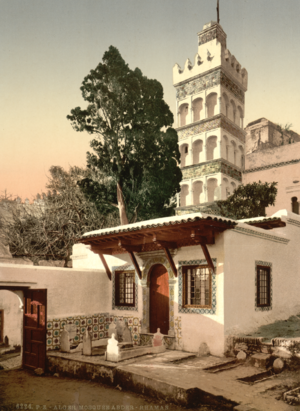
Sidi Abderrahmane At-Thaâlibi, de son vrai nom Abou Zaid Abderrahmane Ben Makhlouf al- Thalibi– de la tribu arabe des Thaâlba, né en 1384 dans le village Thaälba situé sur la rive des Issers, en Kabylie, est un penseur et théologien musulman d’Afrique du Nord, saint patron de la ville d’Alger. Il côtoya les plus grands docteurs de son temps comme Abi Zeyd el Waghlissi, Abu Kassam el Mashdalî, Abi Kassem el Boughzalî, Mohamed ibn Khalf el Oubay, durant ses nombreux voyages d’études en Orient avant de revenir s’installer en 1414 à Alger, où on lui confia la magistrature suprême de la ville.
La wilaya d'Alger est une subdivision administrative algérienne située dans l'Algérois. Son chef-lieu est Alger.
La Direction des affaires religieuses et des wakfs d'Alger est un établissement public algérien chargé de la gestion des mosquées algéroises dans le respect de la référence religieuse algérienne, placé sous la tutelle du ministère des Affaires religieuses et des Wakfs. Cette direction wilayale est basée à Alger.